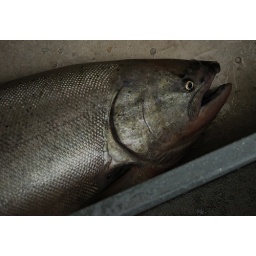
A 32-pound king salmon goes into the holding tank on the boat on the Sacramento River near downtown Sacramento, Calif.